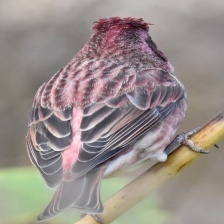
Species: PURPLE FINCH
Scientific name: HAEMORHOUS PURPUREUS
ImageNet parent category: house_finch